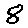
Label: 8